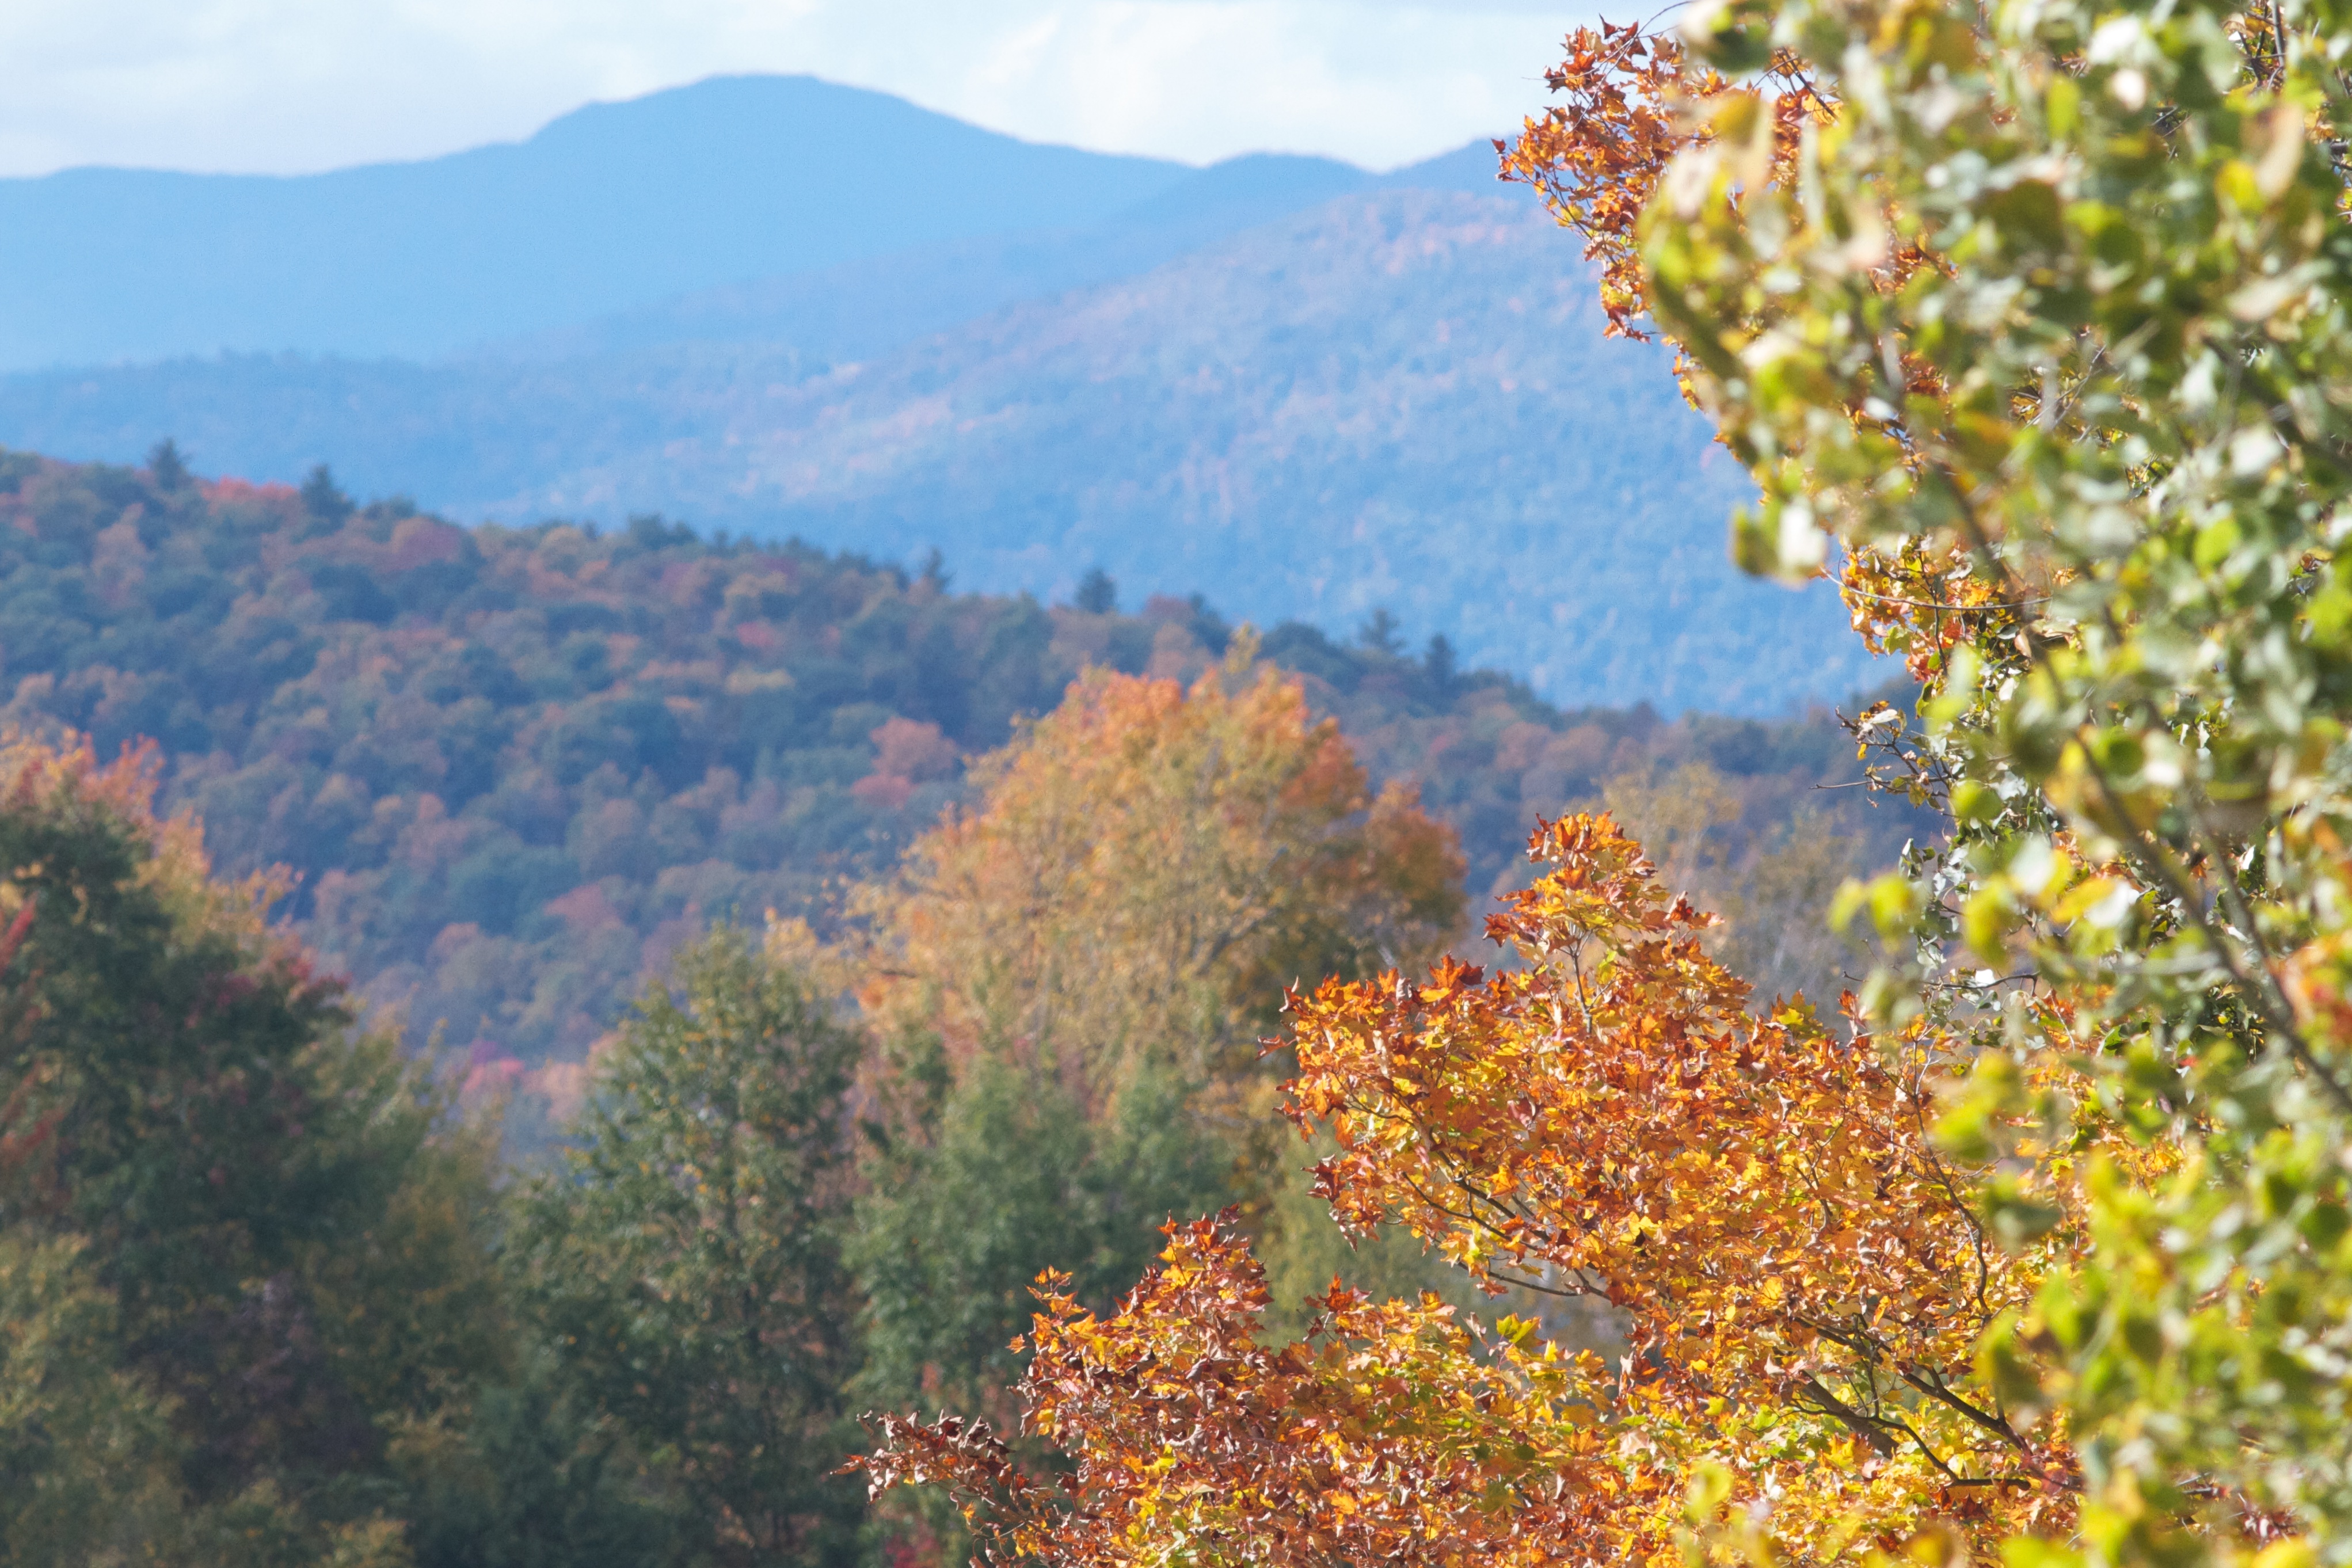
tree, forest, mountain, plant, trail, meadow, leaf, flower, autumn, season, ridge, vermont, ecosystem, woody plant, temperate broadleaf and mixed forest